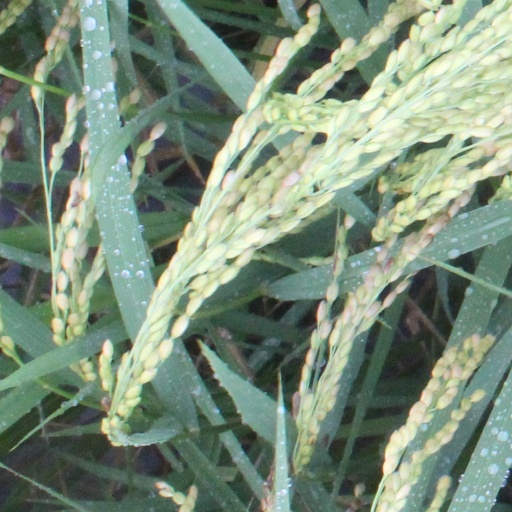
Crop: rice